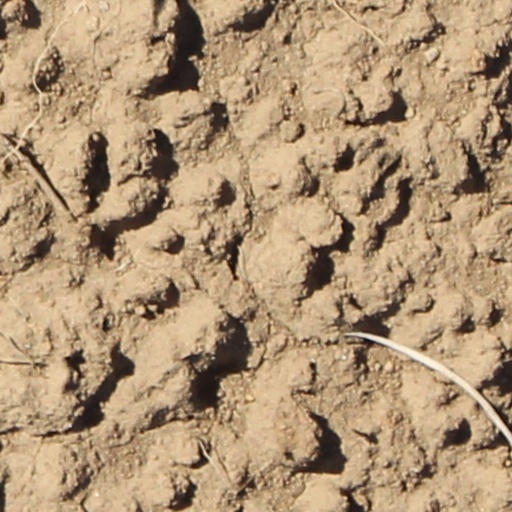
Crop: wheat